Institut Nova Història

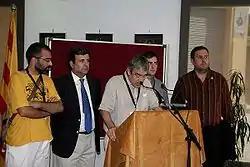
Jordi Bilbeny (far left) at the count of the 2009 independence referendum in Arenys de Munt

The (INH, "New History Institute") is a Catalan cultural foundation with headquarters in Barcelona committed to historical journalism research. Its members, of which the most prominent is the Catalan nationalist writer Jordi Bilbeny, hold that history has been systematically manipulated by the Spanish (or "Castilian") state since the 15th century to eliminate the Catalan contribution to world history. The foundation promotes research, study and dissemination through publications, conferences, documentaries and symposia of its vision of Catalan history, in particular the annual "Symposium on the Catalan Discovery of America" in Arenys de Munt. This has led them to create a "history of their own" whose theses, "more or less picturesques,” are rejected by academia. Alberto Reig Tapia, from University of Rovira i Virgili considers that their members do not make history but "Parody of History." Josep Colomer, from Georgetown University, has called them “cartoon satirists.” The Institut Nova Història claims that major historical figures, including Christopher Columbus, Erasmus, Miguel de Cervantes, Leonardo da Vinci, Saint Teresa of Ávila and others were Catalan. It is funded by the Catalan autonomous government, and has received support from Catalan nationalist politicians.